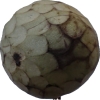
Label: cherimoya